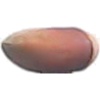
Label: Hazelnut 1